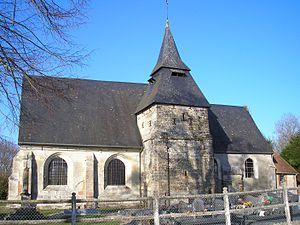
Cordebugle (Normandie, France). L'église Saint-Pierre.
Cordebugle est une commune française, située dans le département du Calvados en région Normandie, peuplée de 157 habitants.
L'église Saint-Pierre de Cordebugle aussi appelée église Saint-Pierre de Saint-Pierre-des-Bois est une église catholique située à Cordebugle, en France.
Cette liste regroupe une partie des monuments historiques du Calvados.